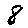
Label: 8